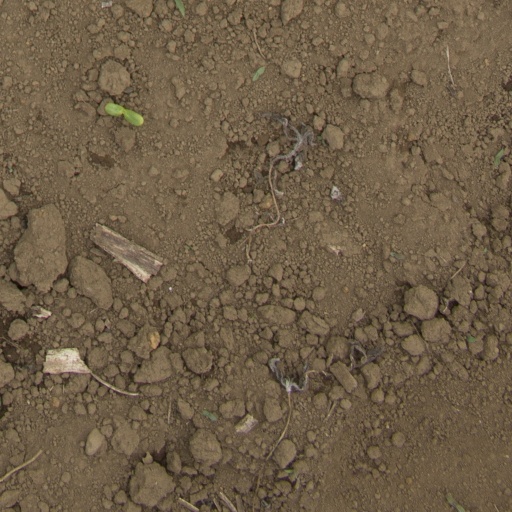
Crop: Jerusalem artichoke